Studebaker Starlight

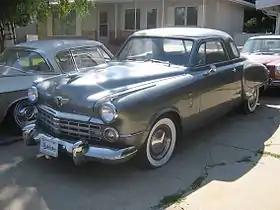
1947 Commander5-passenger Couperenamed Starlight for 1949

The Starlight coupe is a unique 2-door body style that was offered by Studebaker Corporation of South Bend, Indiana (United States) from 1947 to 1955 on its Champion and Commander model series. It was designed by Virgil Exner, formerly of Raymond Loewy Associates along the lines of the ponton style that had just gone mainstream after the WWII.